Martin Gould

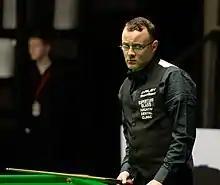
Martin Gould at the 2015 German Masters

Gould won three matches to advance to the quarter-finals of the 2014 Wuxi Classic and came from 0–57 down in the deciding frame against Stephen Maguire to beat him 5–4. In Gould's first ranking event semi-final since 2011 he was defeated 4–6 by Joe Perry. He was knocked out in the last 16 of both the Australian Goldfields Open and Shanghai Masters.